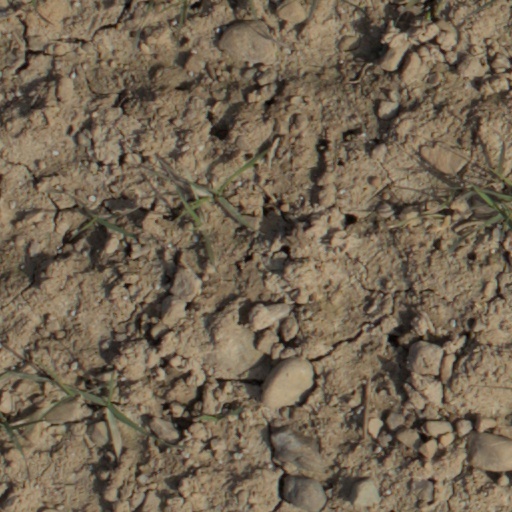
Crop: wheat